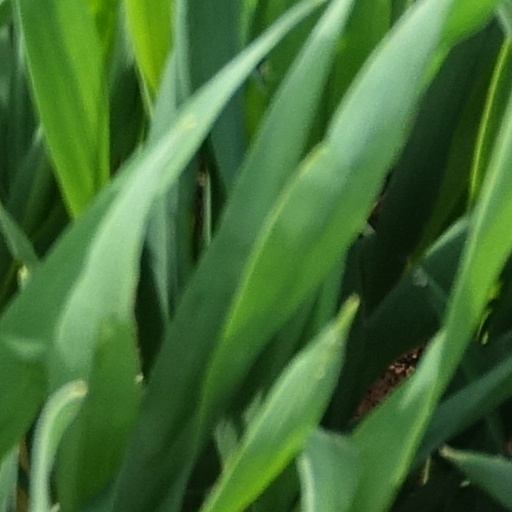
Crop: wheat